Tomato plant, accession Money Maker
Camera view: horizontal (90 deg, fisheye); turntable rotation: 150 degrees
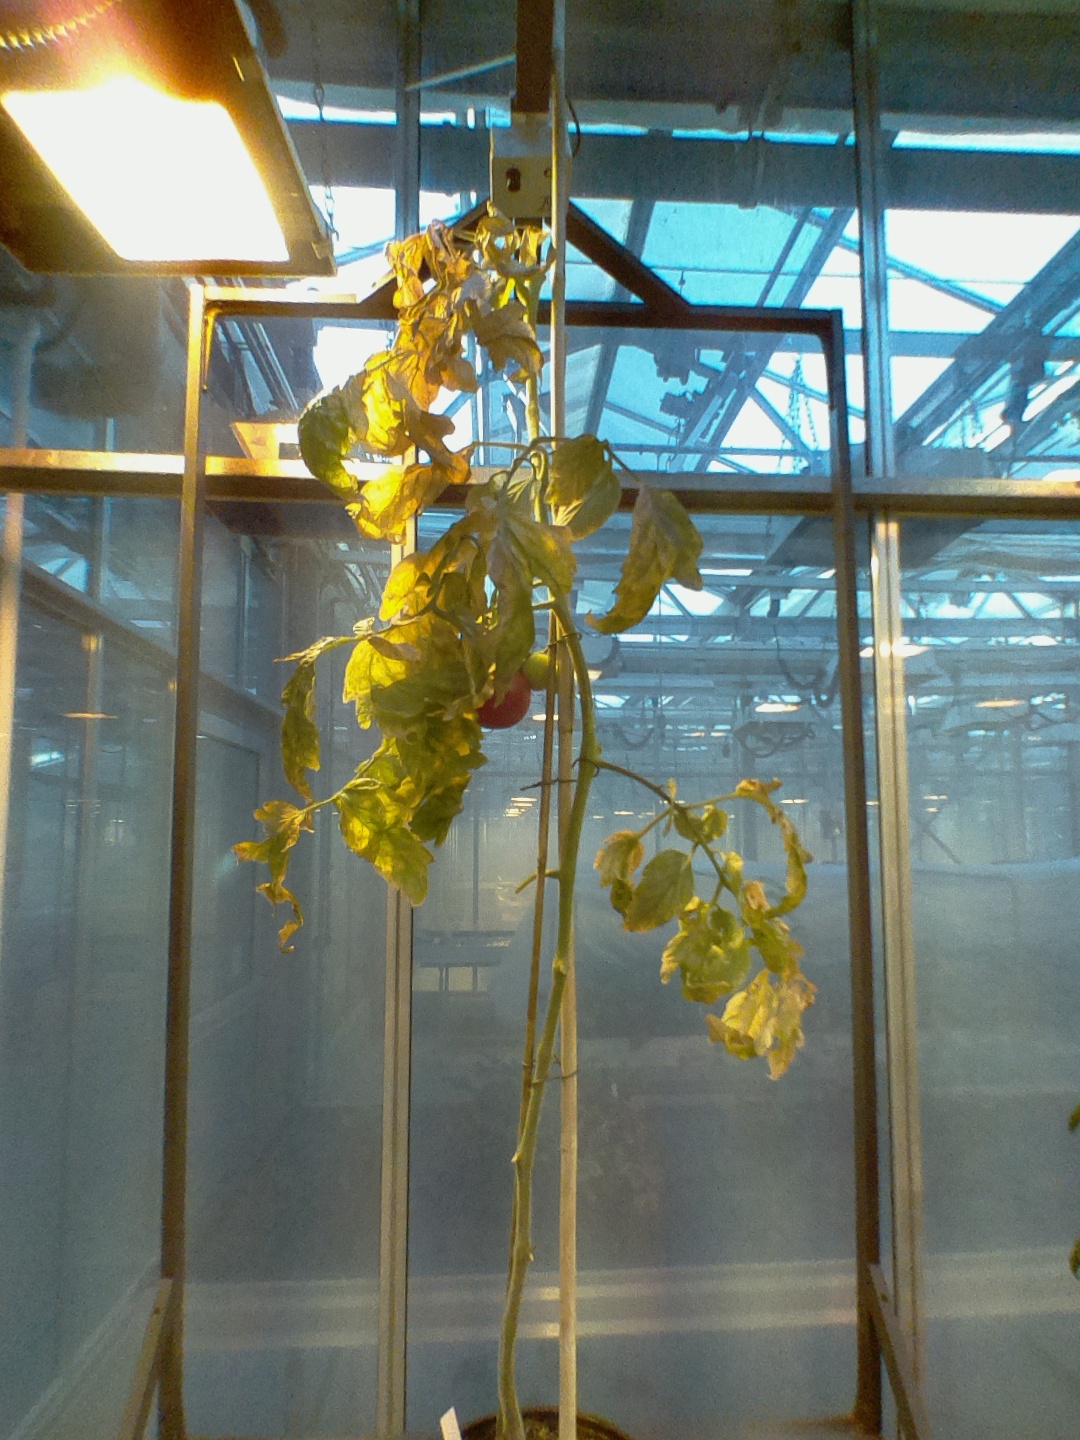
BBCH growth stage 81: 10%-20% of fruits show typical fully ripe color